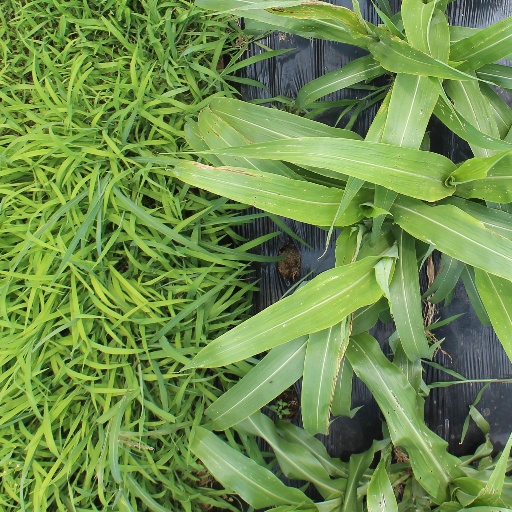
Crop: sorghum